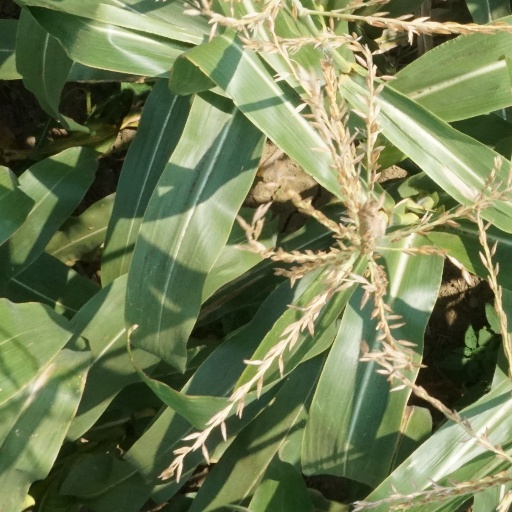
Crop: maize; corn